Ten Days to Tulara

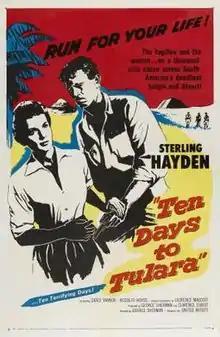
Theatrical release poster

Ten Days to Tulara is a 1958 American Western film directed by George Sherman and starring Sterling Hayden, Grace Raynor and Rodolfo Hoyos, Jr.